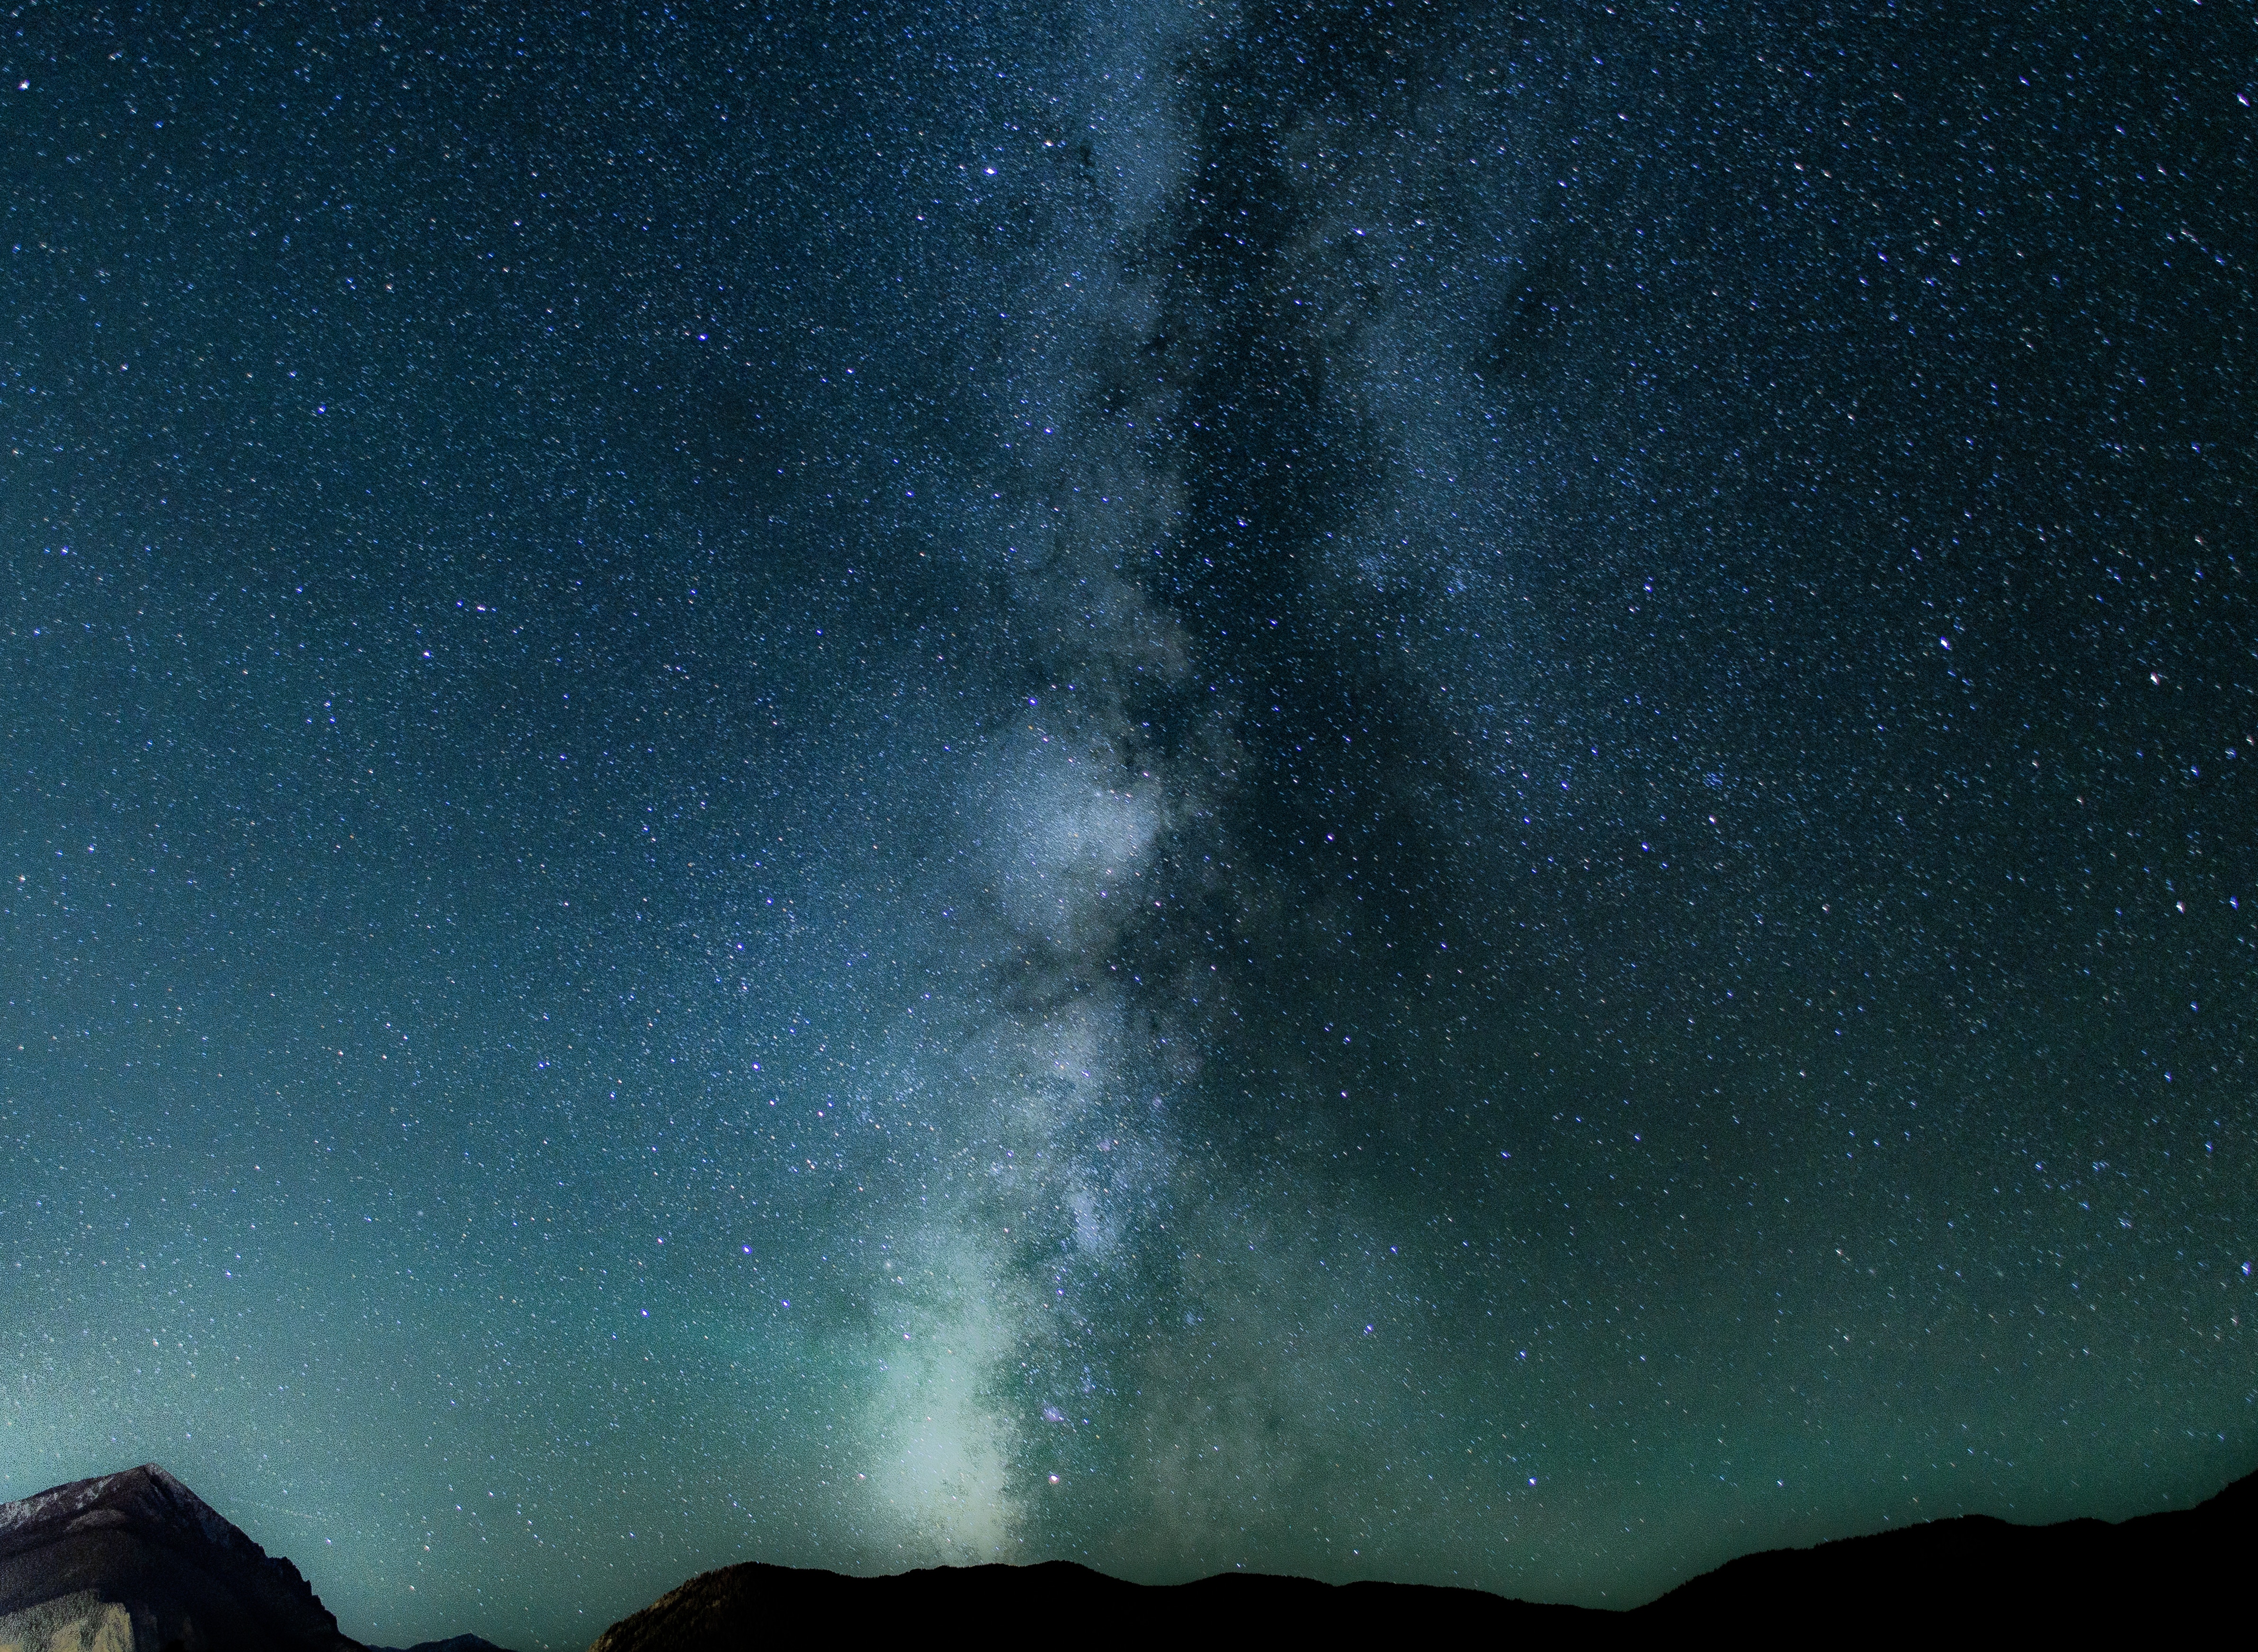
sky, night, star, milky way, atmosphere, galaxy, night sky, aurora, outer space, astronomy, astrophotography, astronomical object, spiral galaxy